Roman Sembratovych

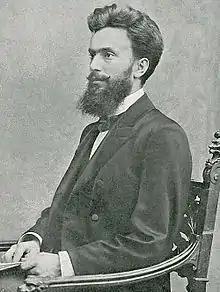

Roman Sembratovych (July 6, 1875 – January 8, 1906) was a Ukrainian journalist and publicist.